October Crisis

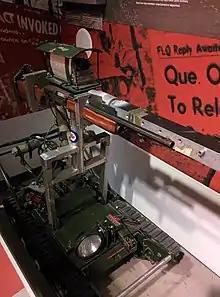
Canadian Forces bomb disposal robot from the Canadian War Museum, used during the October Crisis

The October Crisis was the only occasion in which the "War Measures Act" was invoked in peacetime. The FLQ was declared an unlawful association, which meant that, under the "War Measures Act," the police had full power to arrest, interrogate, and hold anyone whom they believed was associated with the FLQ: "A person who was a member to this group, acted or supported it in some fashion became liable to a jail term not to exceed five years. A person arrested for such a purpose could be held without bail for up to ninety days." It is estimated that within the first 24 hours of the "War Measures Act" being put in place, police had mobilized to arrest suspects of the unlawful organization. The police conducted 3000 searches, and 497 people were detained.